Enel North America

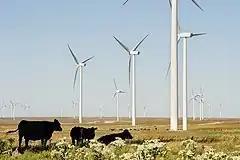

In December 2000, Enel Group entered the US market and acquired the American renewable energy producer CHI Energy, taking over a portfolio of 254 MW of hydro energy In 2003, CHI Energy officially changed its name to Enel North America Inc.